Describe the emotion expressed in this image:  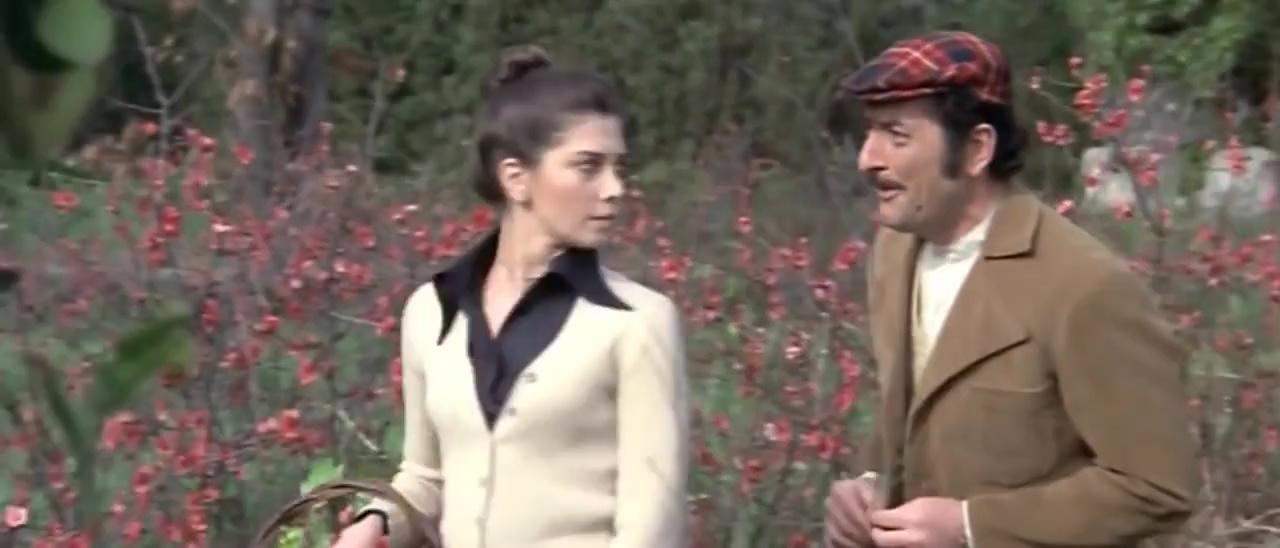
This person displays Suffering, valence and arousal with low intensity.